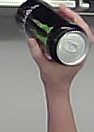
Product: monster_energydrink